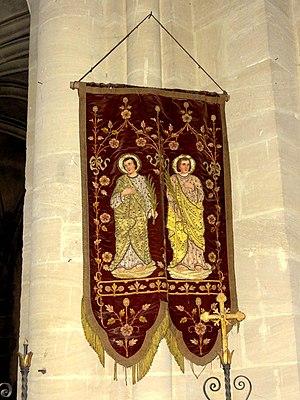
Mobilier de l'église (voir titre).
L'église Saint-Gervais-et-Saint-Protais est une église catholique paroissiale située à Saint-Gervais, dans le Val-d'Oise, en France. Sa fondation remonte vraisemblablement à l'époque carolingienne. L'édifice actuel date pour l'essentiel du second quart du XVIᵉ siècle, et le style gothique flamboyant est dominant. La façade occidentale avec son porche est la dernière partie construite. C'est une œuvre du maître-maçon Jean Grappin, et l'une des principales réalisations de la Renaissance dans le Vexin français. L'intérieur de la nef est également de style Renaissance, et surprend par son élégance, qui contraste avec la physionomie trapue de l'édifice. Le clocher roman ne compte qu'un seul étage, qui est presque entièrement noyé dans les toitures. Il est coiffé de l'une des quatorze pyramides de pierre romanes que l'on recense dans le Vexin français, et sa base voûtée d'arêtes n'a pratiquement pas changé depuis la construction au second quart du XIIᵉ siècle. Elle constitue la première travée du chœur liturgique. Ses trois autres travées présentent des voûtes du XIVᵉ siècle, mais le reste a été fortement remanié au XVIᵉ siècle.